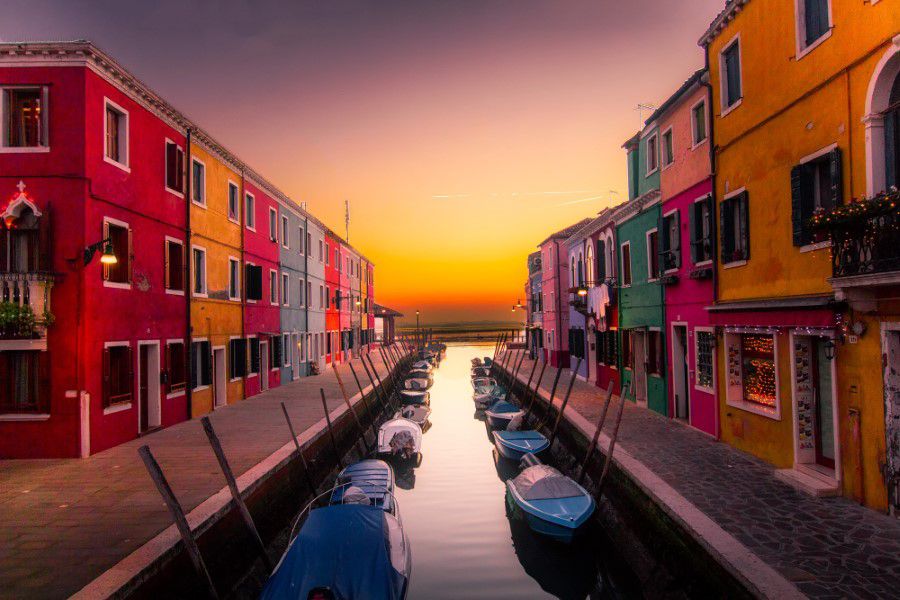
waterway, canal, town, sky, reflection, evening, architecture, neighbourhood, building, channel, mixed use, home, city, house, magenta, dusk, vehicle, sunset, boat, night, facade